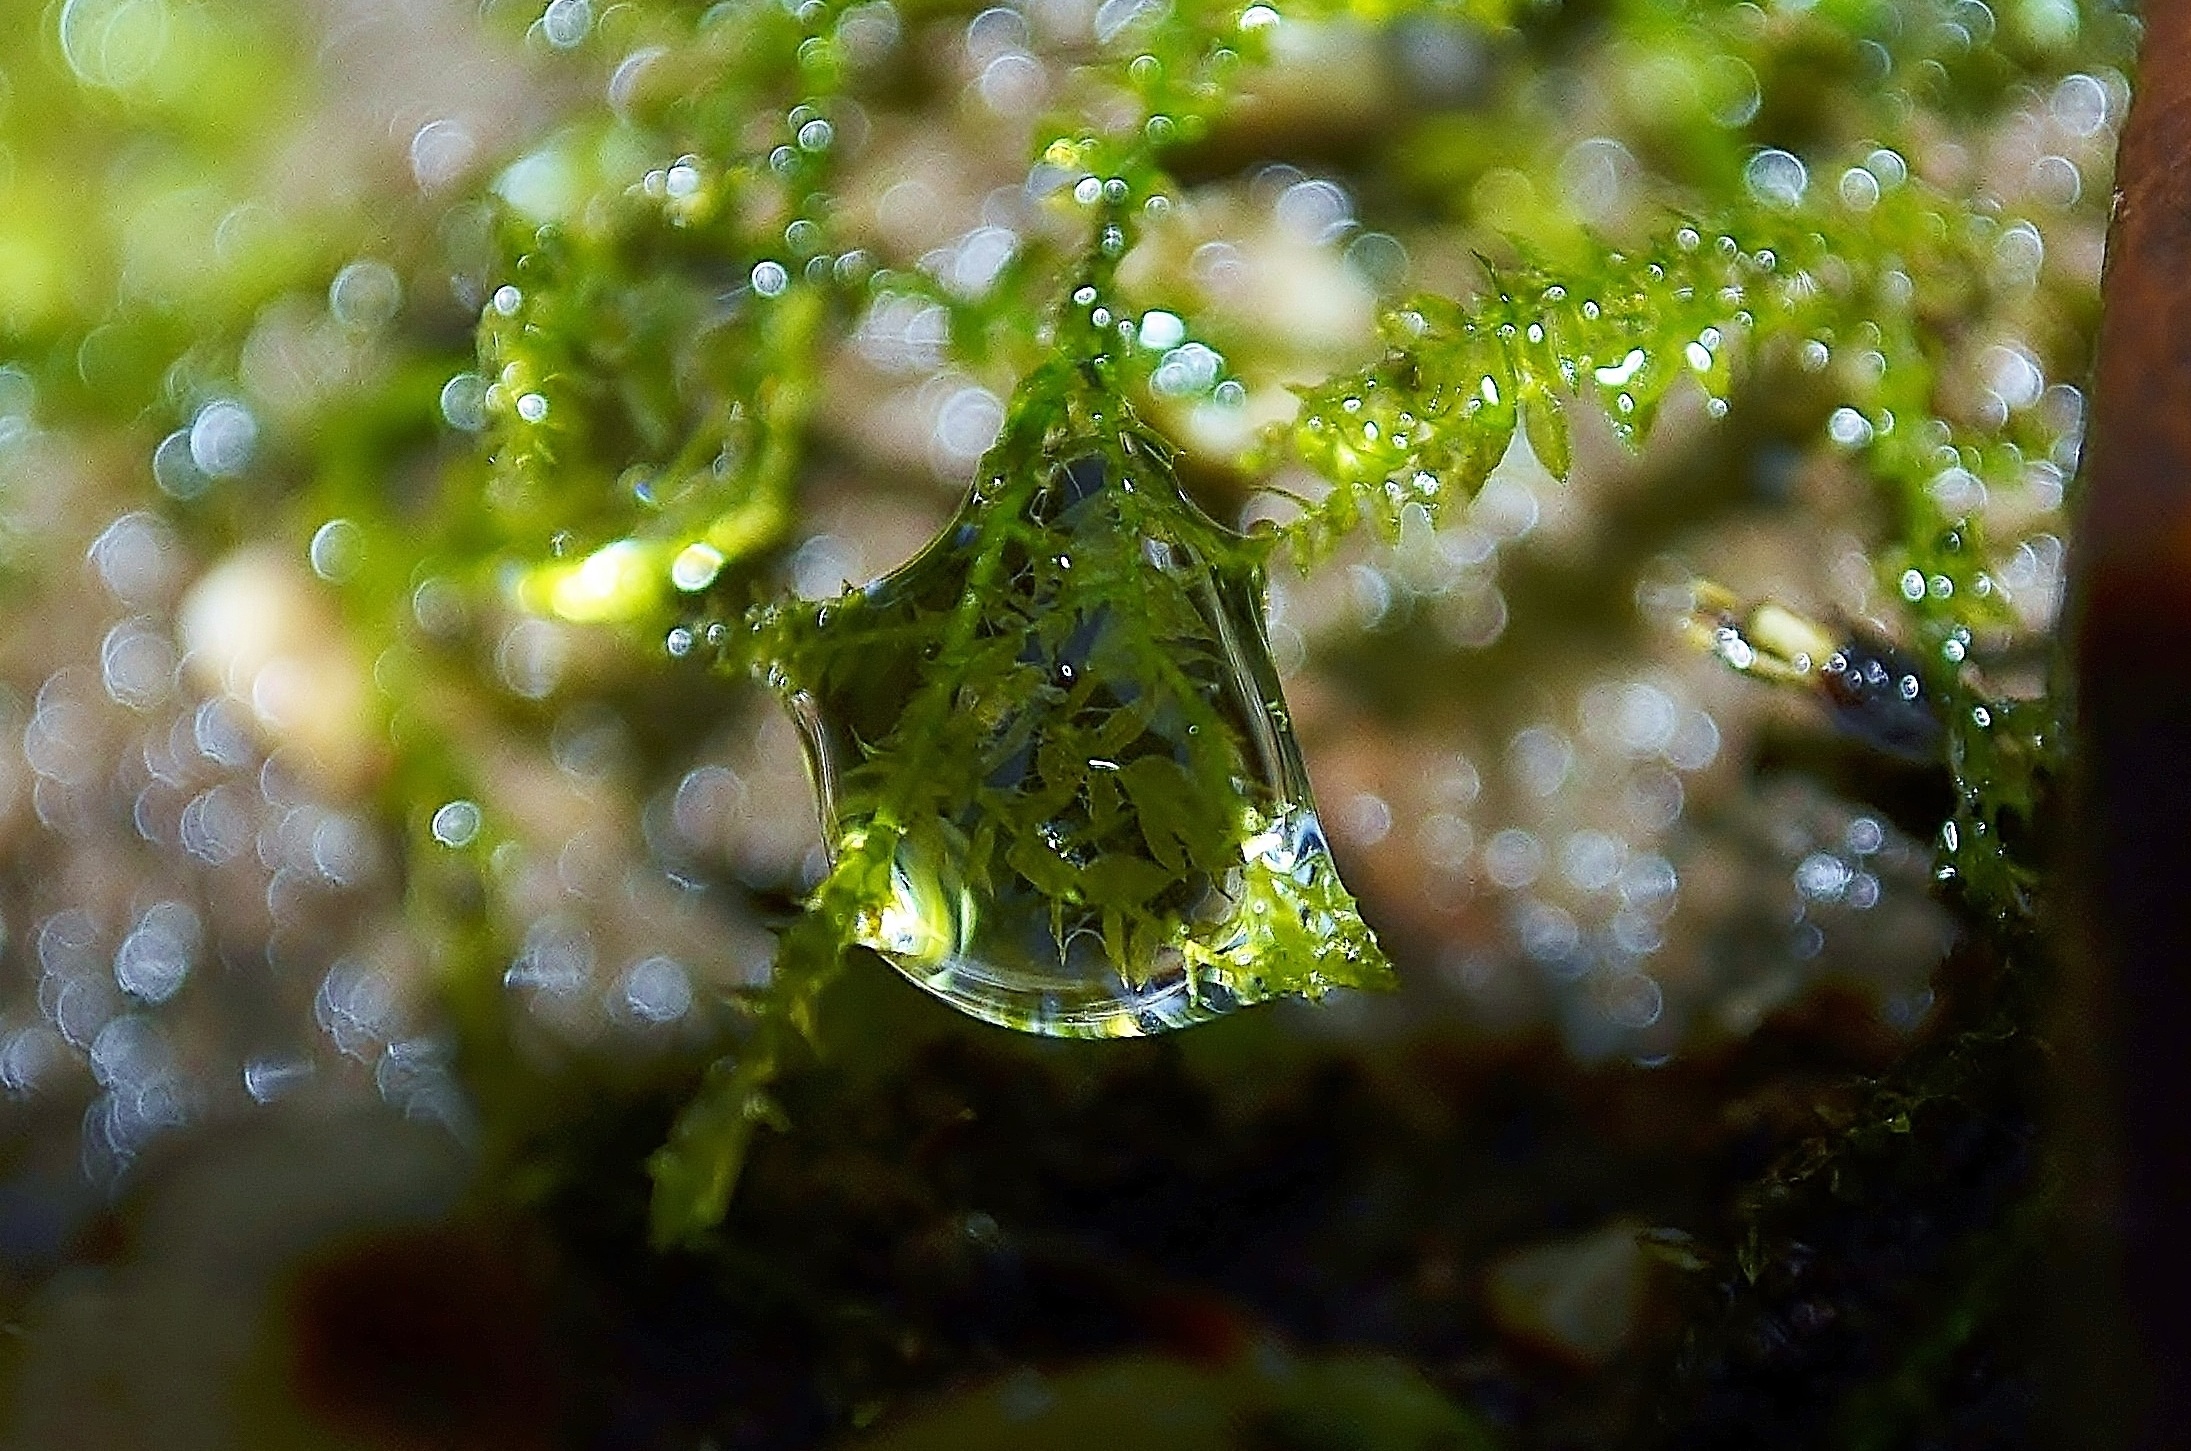
water, nature, drop, dew, plant, photography, sunlight, leaf, flower, moss, wildlife, green, biology, seaweed, botany, flora, fauna, drip, close up, algae, moisture, macro photography, green algae